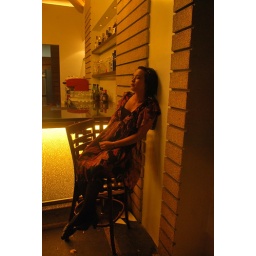
the girl in a dress does not stand no. 1